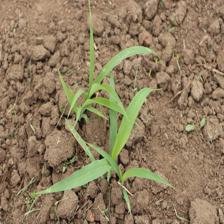
Label: Sorghum